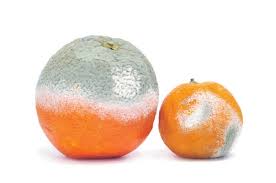
Label: trash